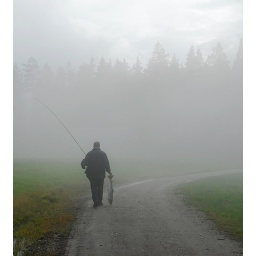
A salmon fisherman heads home with his catch in the fog in Sogndal, Norway